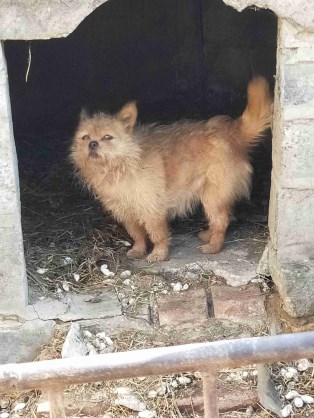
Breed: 3336-n000121-chinese_rural_dog